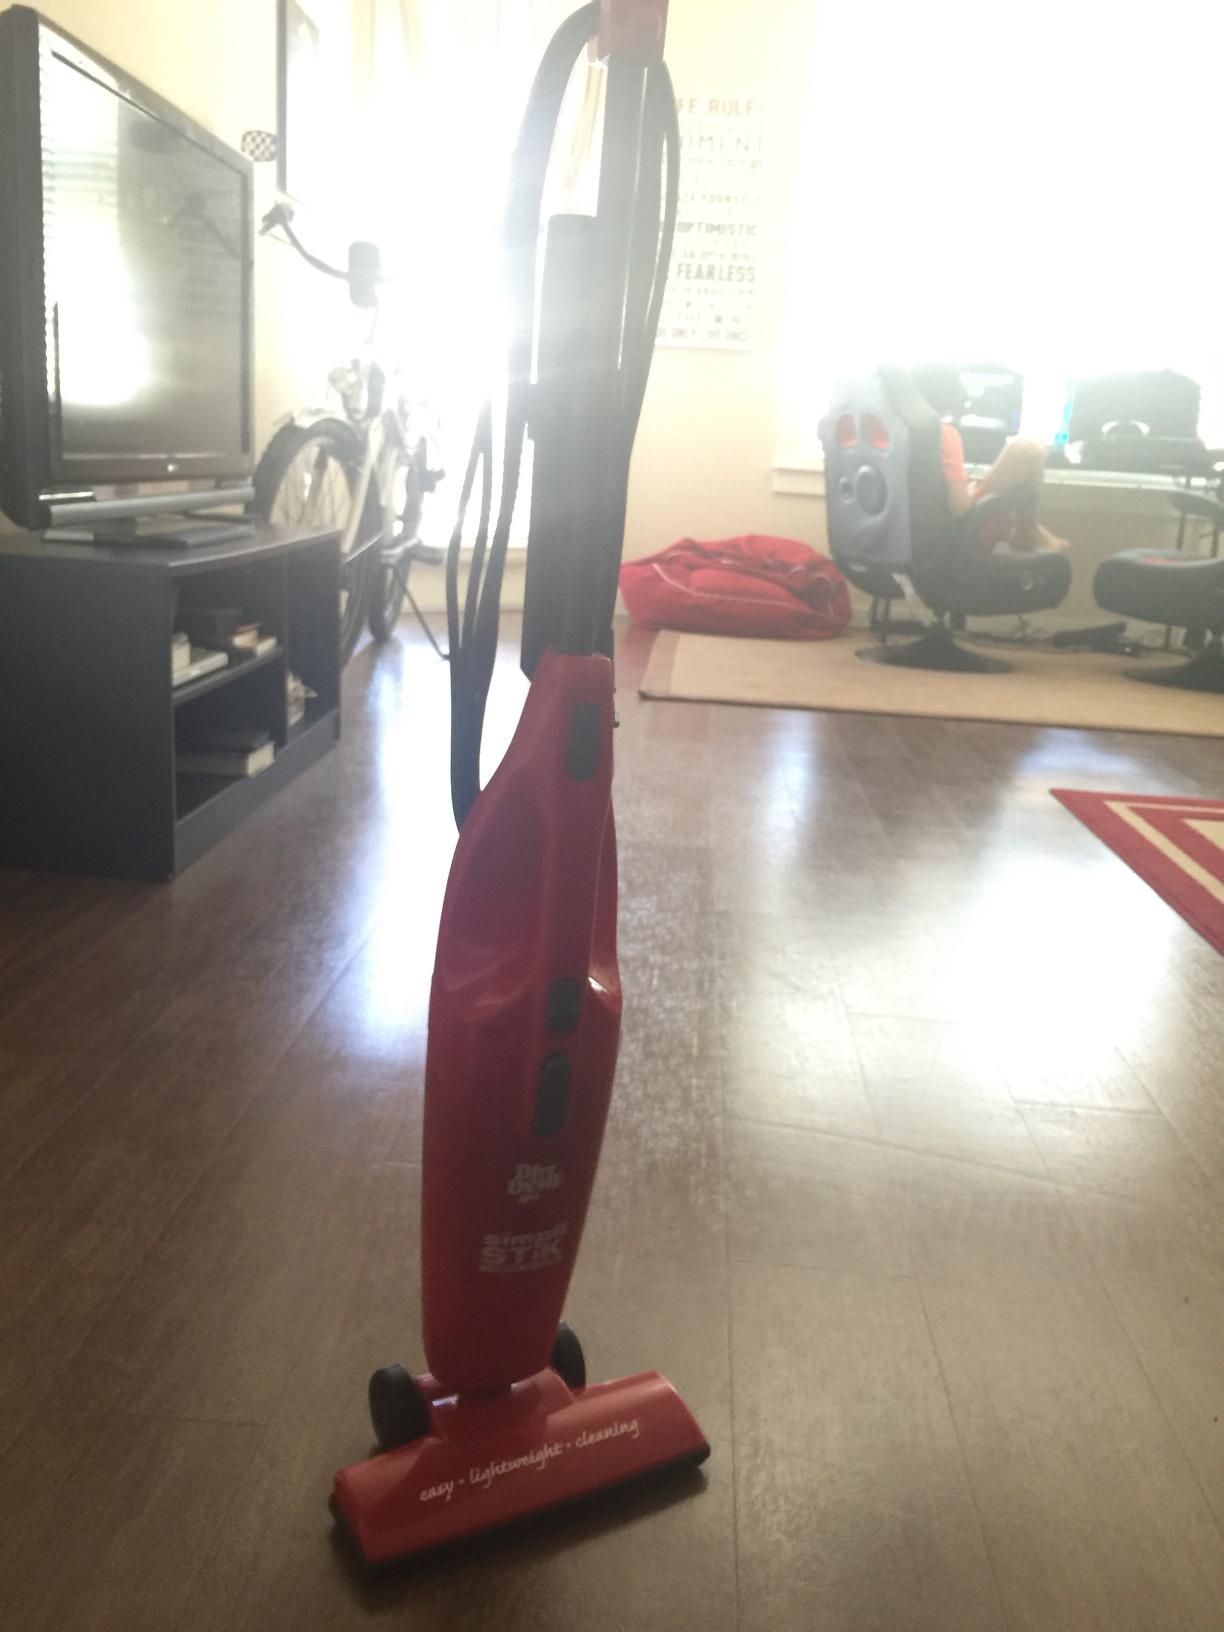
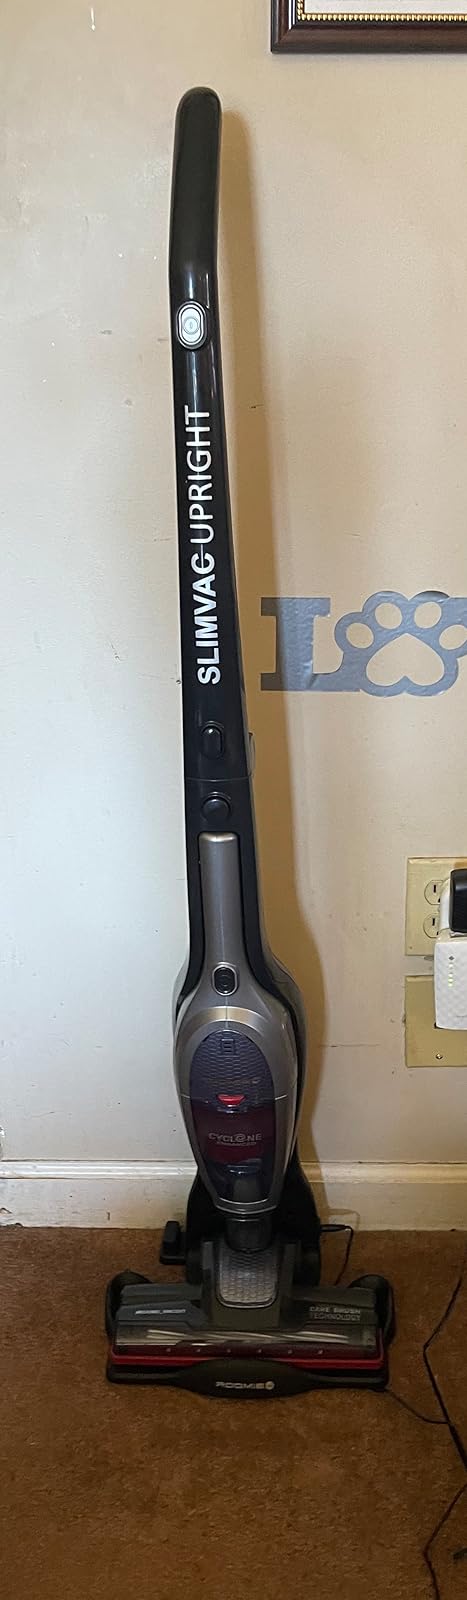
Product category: items_vacuum
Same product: no